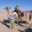
Label: camel